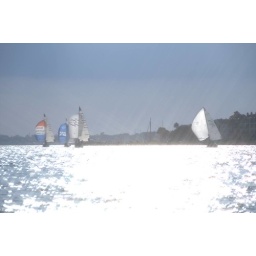
Clear Lake, Texas Wednesday sail boat races in 2005